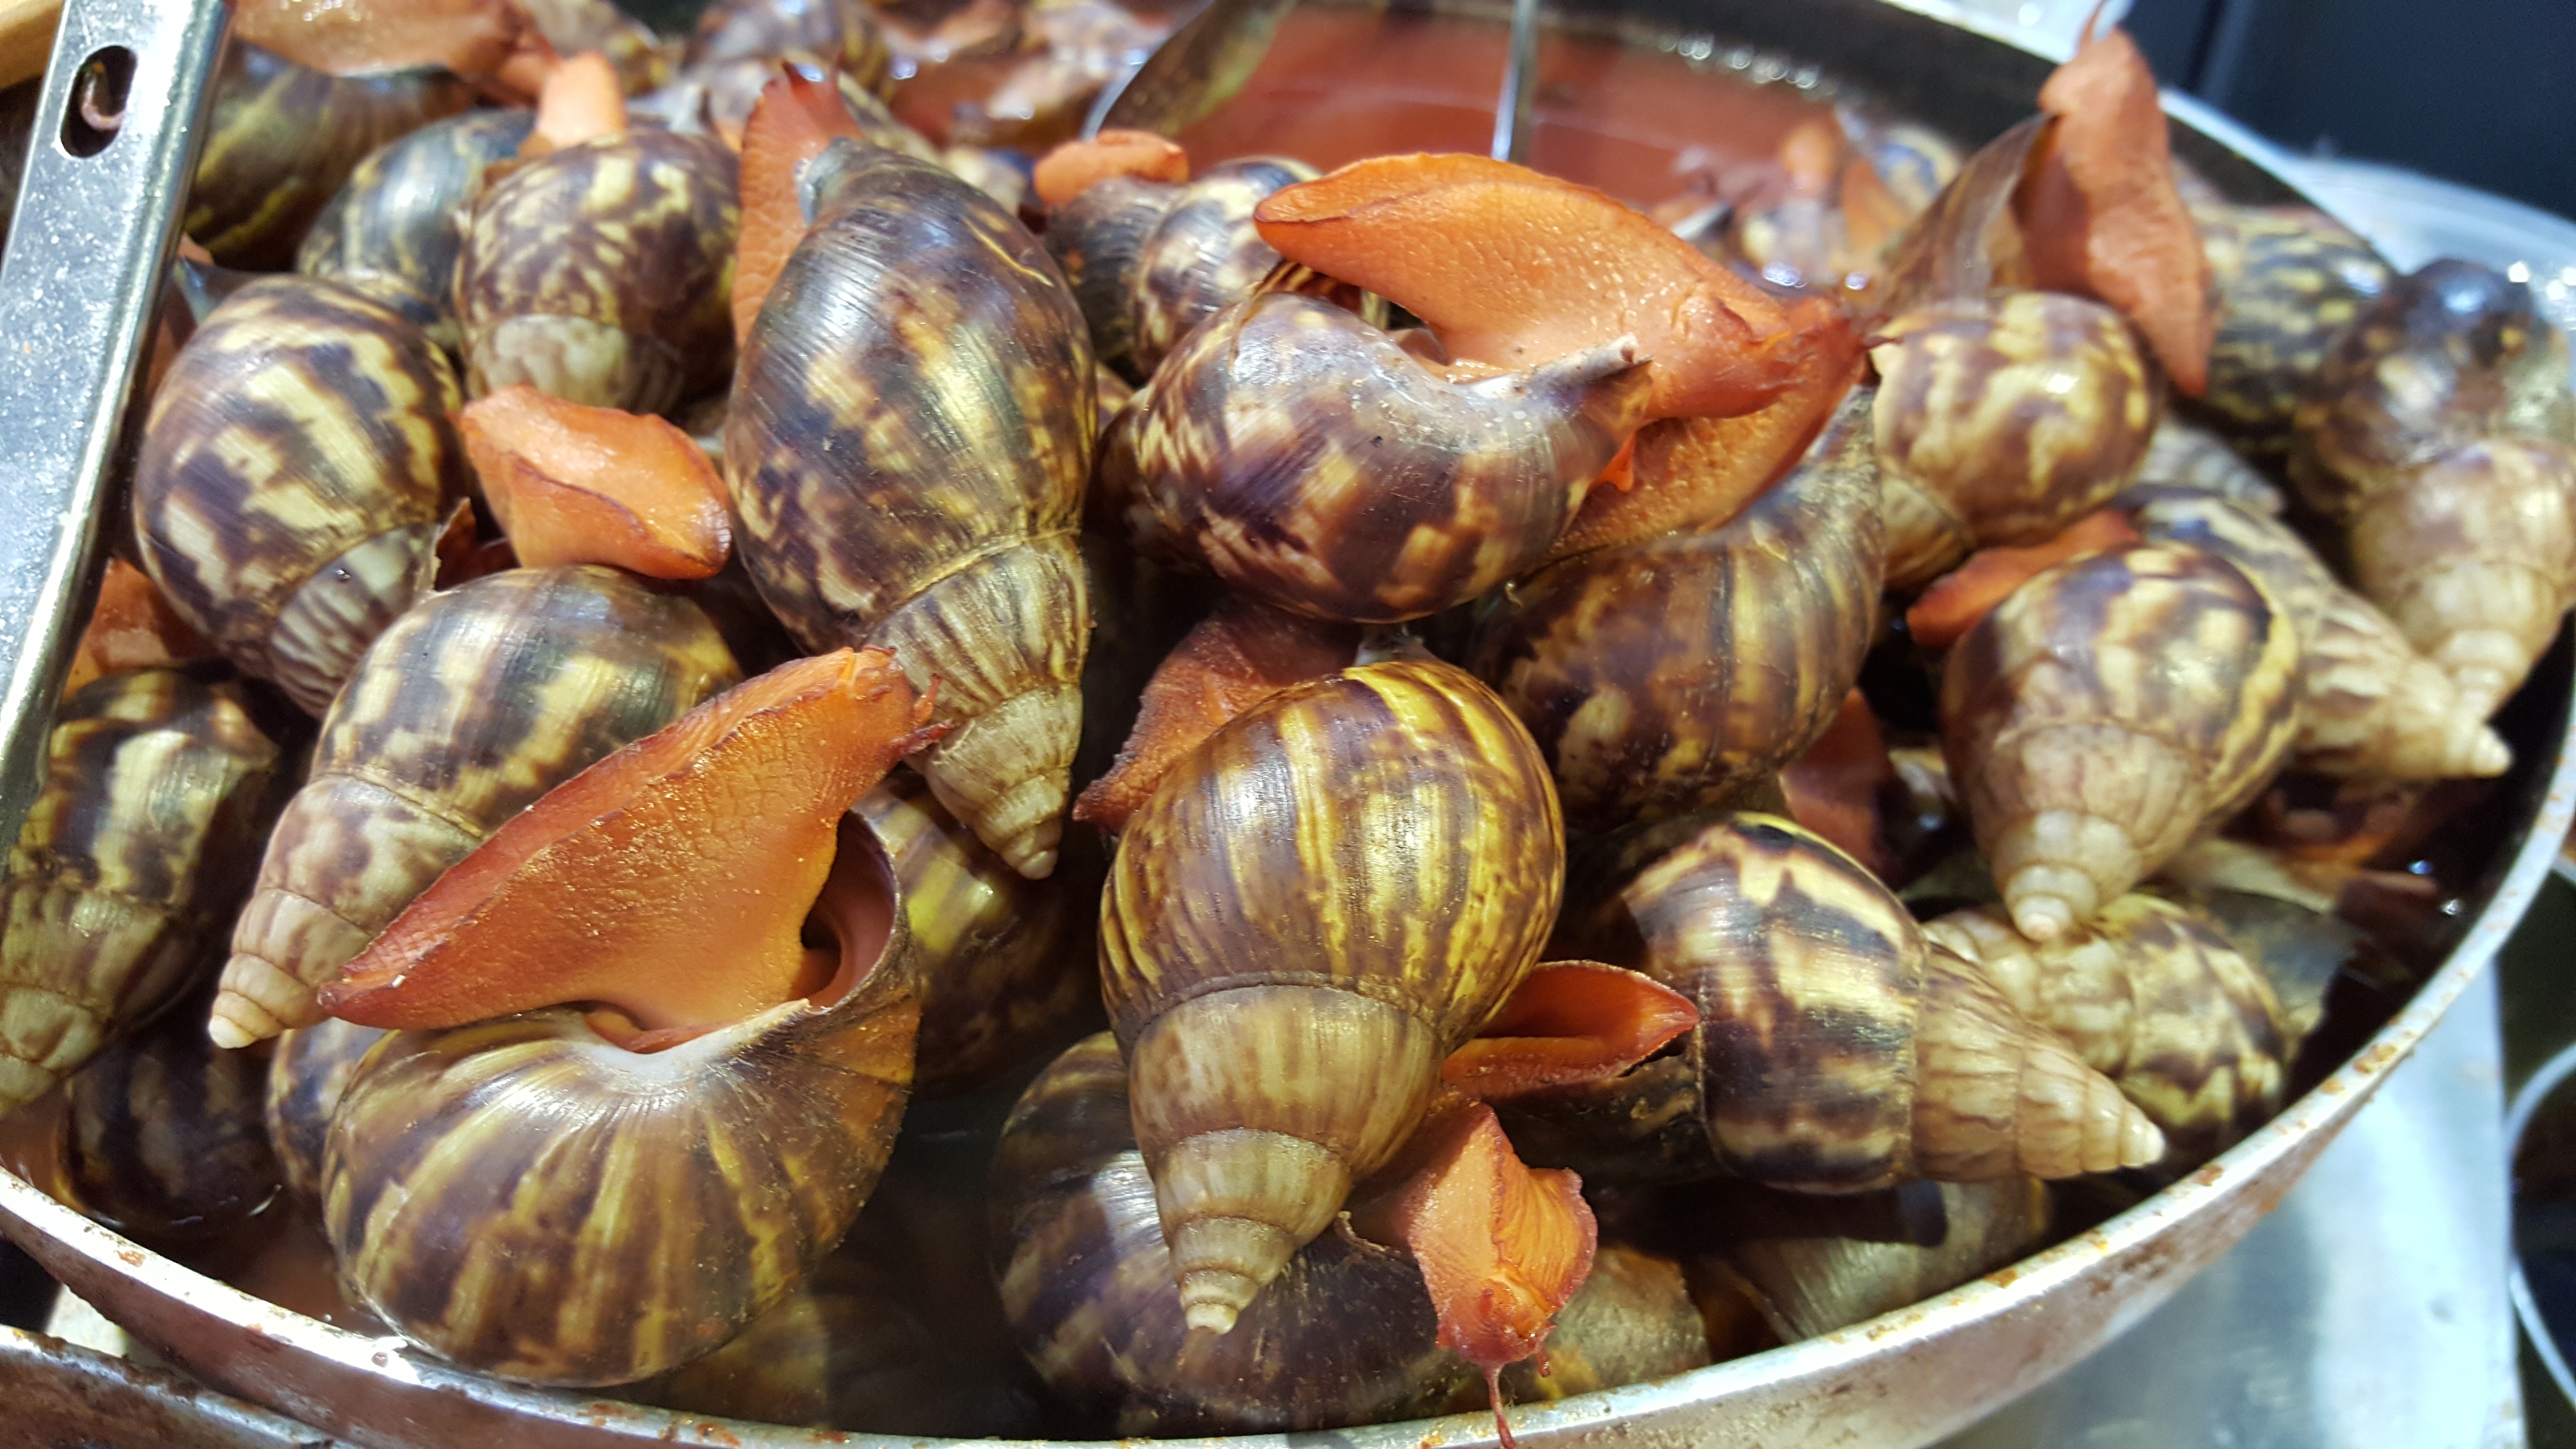
dish, food, seafood, invertebrate, clam, mussel, street food, cockle, escargot, slug, sea snail, chinese food, roasted slug, clams oysters mussels and scallops, animal source foods